Lady Gregory

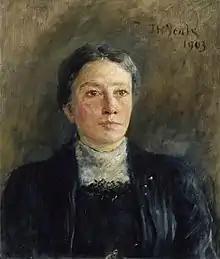
Portrait of Lady Gregory, 1903

The Gregorys travelled in Ceylon, India, Spain, Italy and Egypt. While in Egypt Lady Gregory met, and in 1882 and 1883 had an affair with, the English poet Wilfrid Scawen Blunt, during which she wrote a series of love poems, "A Woman's Sonnets".